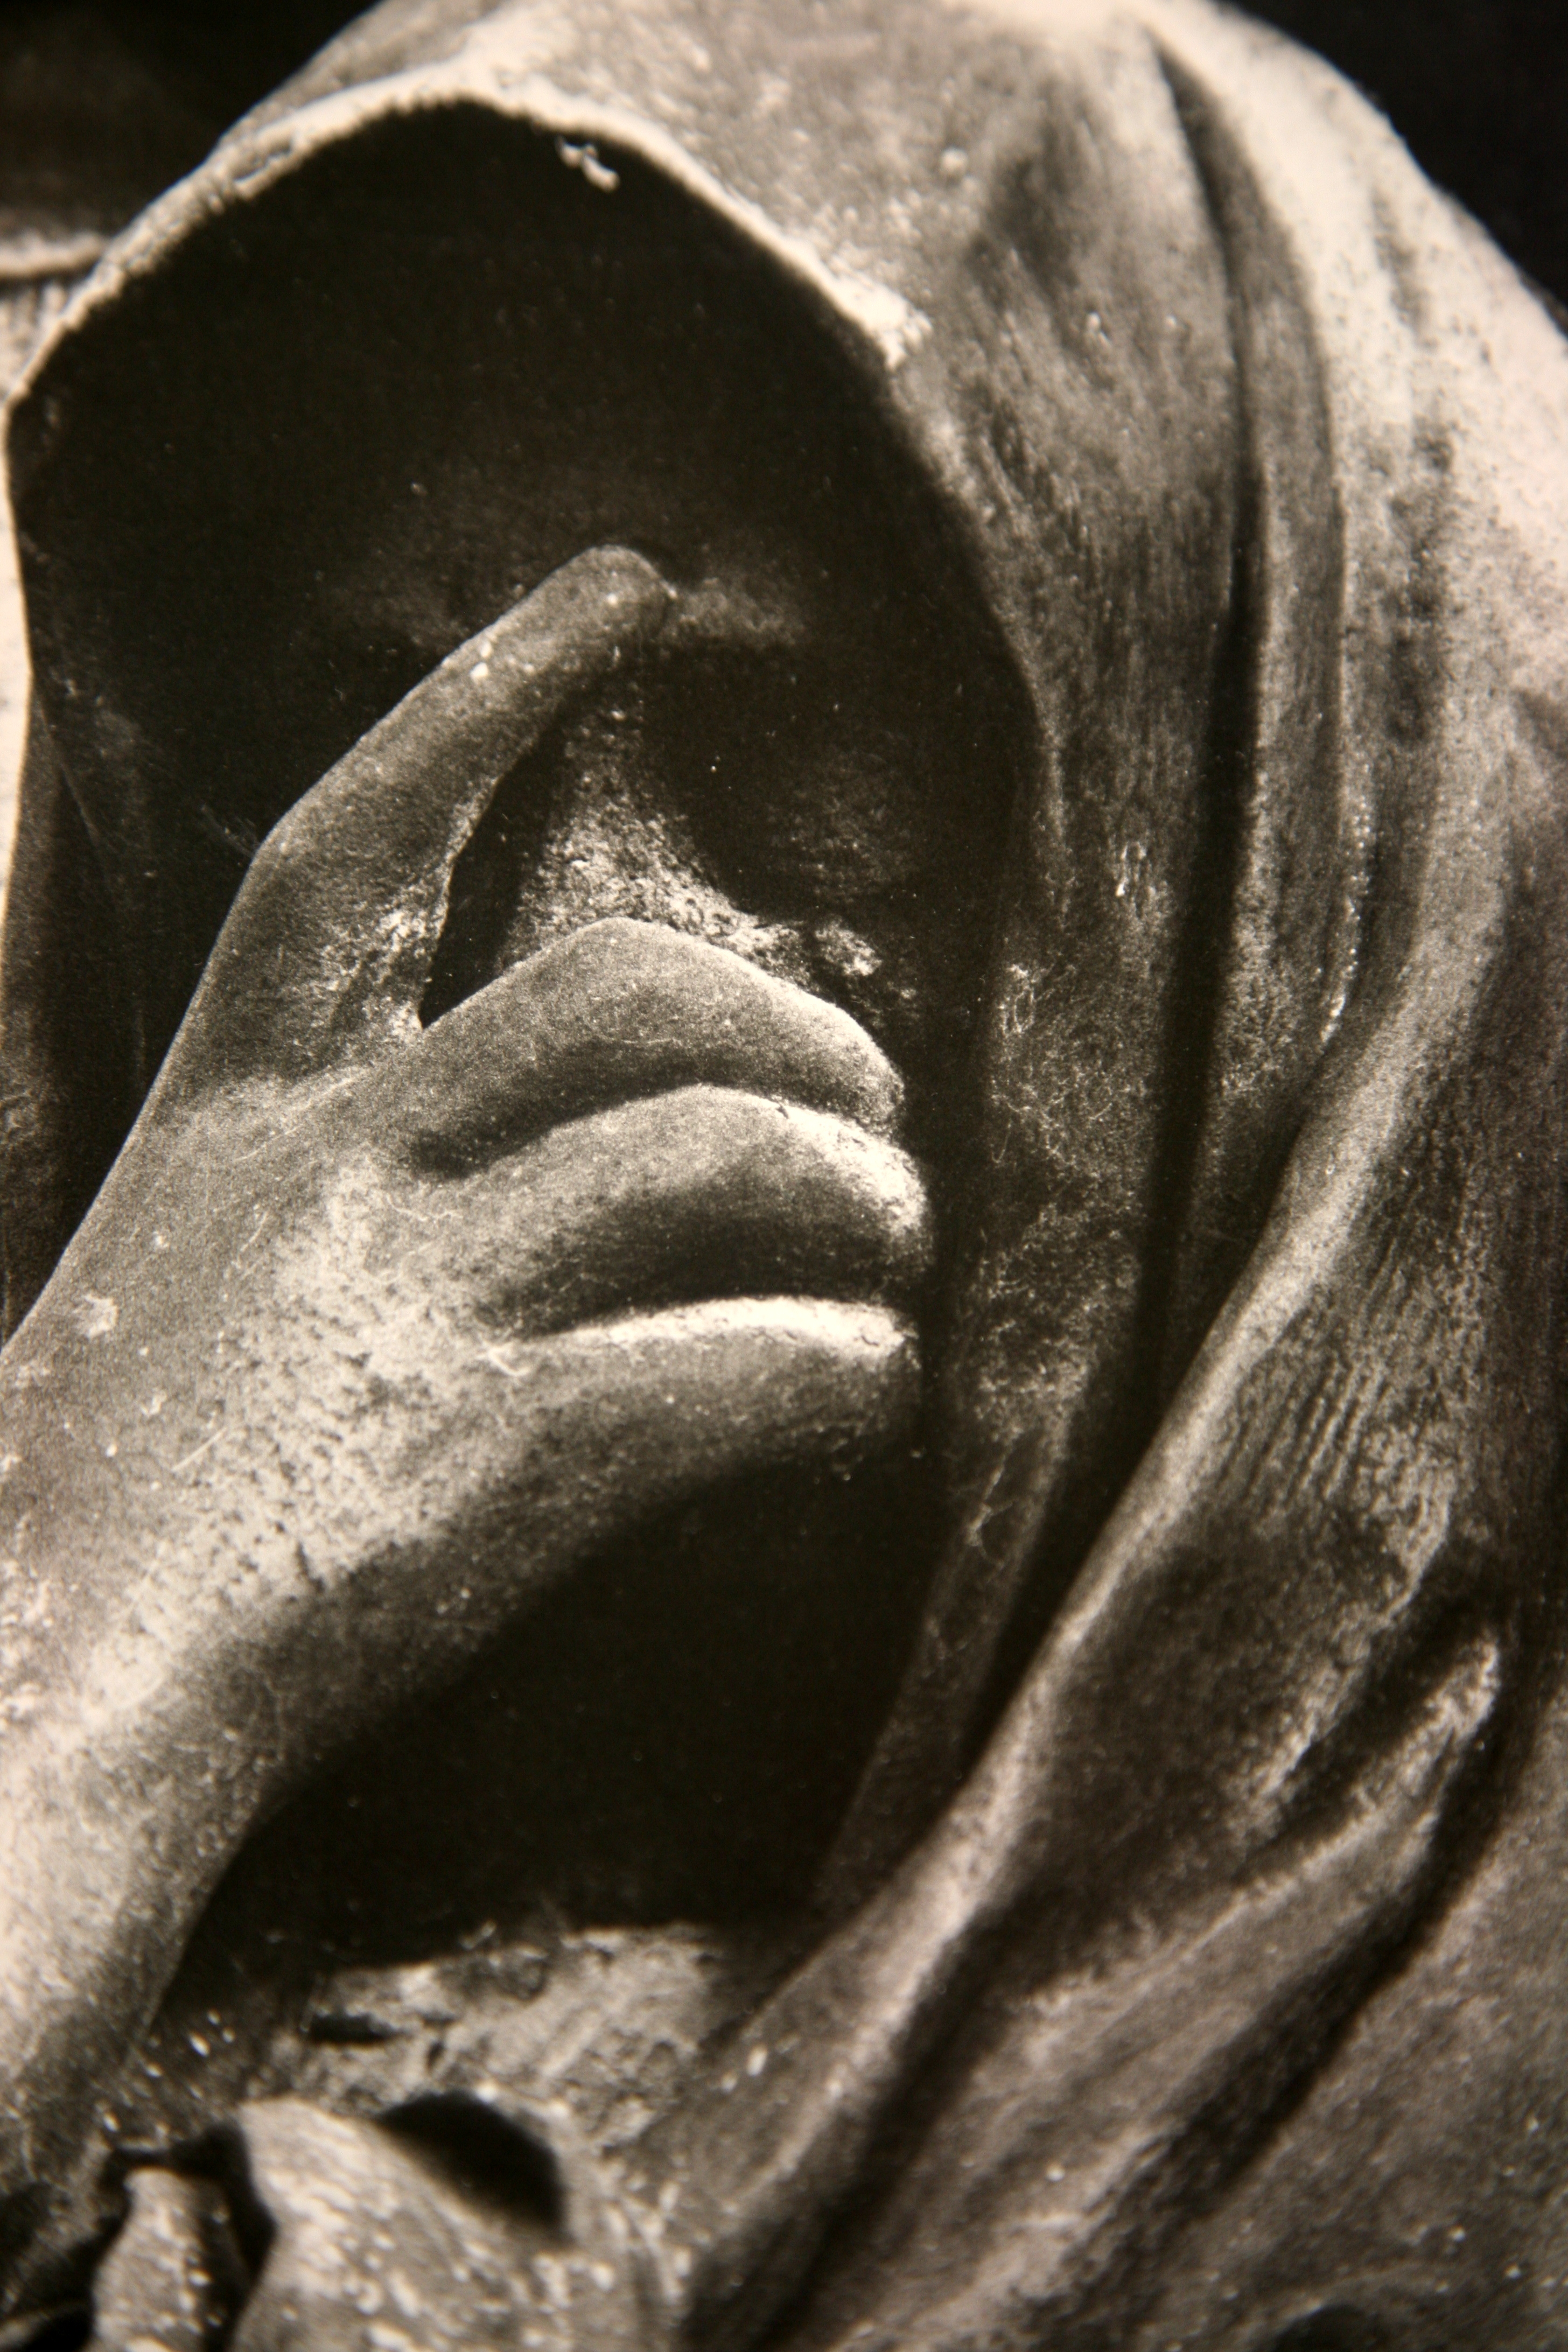
rock, black and white, paris, monument, france, statue, cemetery, black, monochrome, close up, sculpture, art, drawing, temple, head, cementerio, carving, frankreich, relief, cimetiere, cimitero, artefunerario, parigi, stone carving, p relachaise, p relachaisecemetery, cimeti redup relachaise, funeraryart, pariji, artfun raire, grabkunst, monochrome photography, ancient history